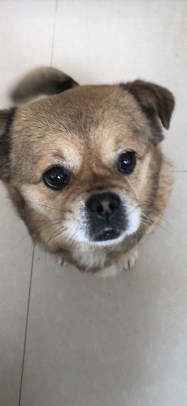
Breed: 3336-n000121-chinese_rural_dog